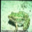
Label: frog